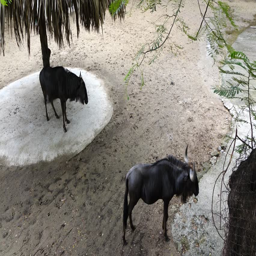
exotic sable antelope in the zoo